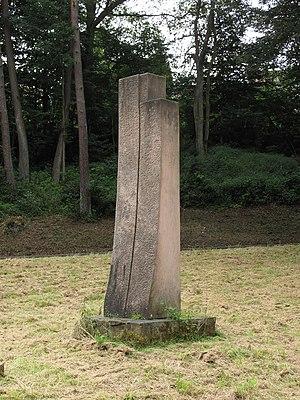
Martine Andernach est une artiste plasticienne franco-allemande, sculptrice, dessinatrice et graveuse. Elle vit et travaille principalement à Mülheim-Kärlich et à Paris. Ses sculptures, mais aussi dessins, gravures sur bois et collages se caractérisent par une grande simplicité, des formes pures et fortes mais aussi des contrastes de couleurs et de matières.